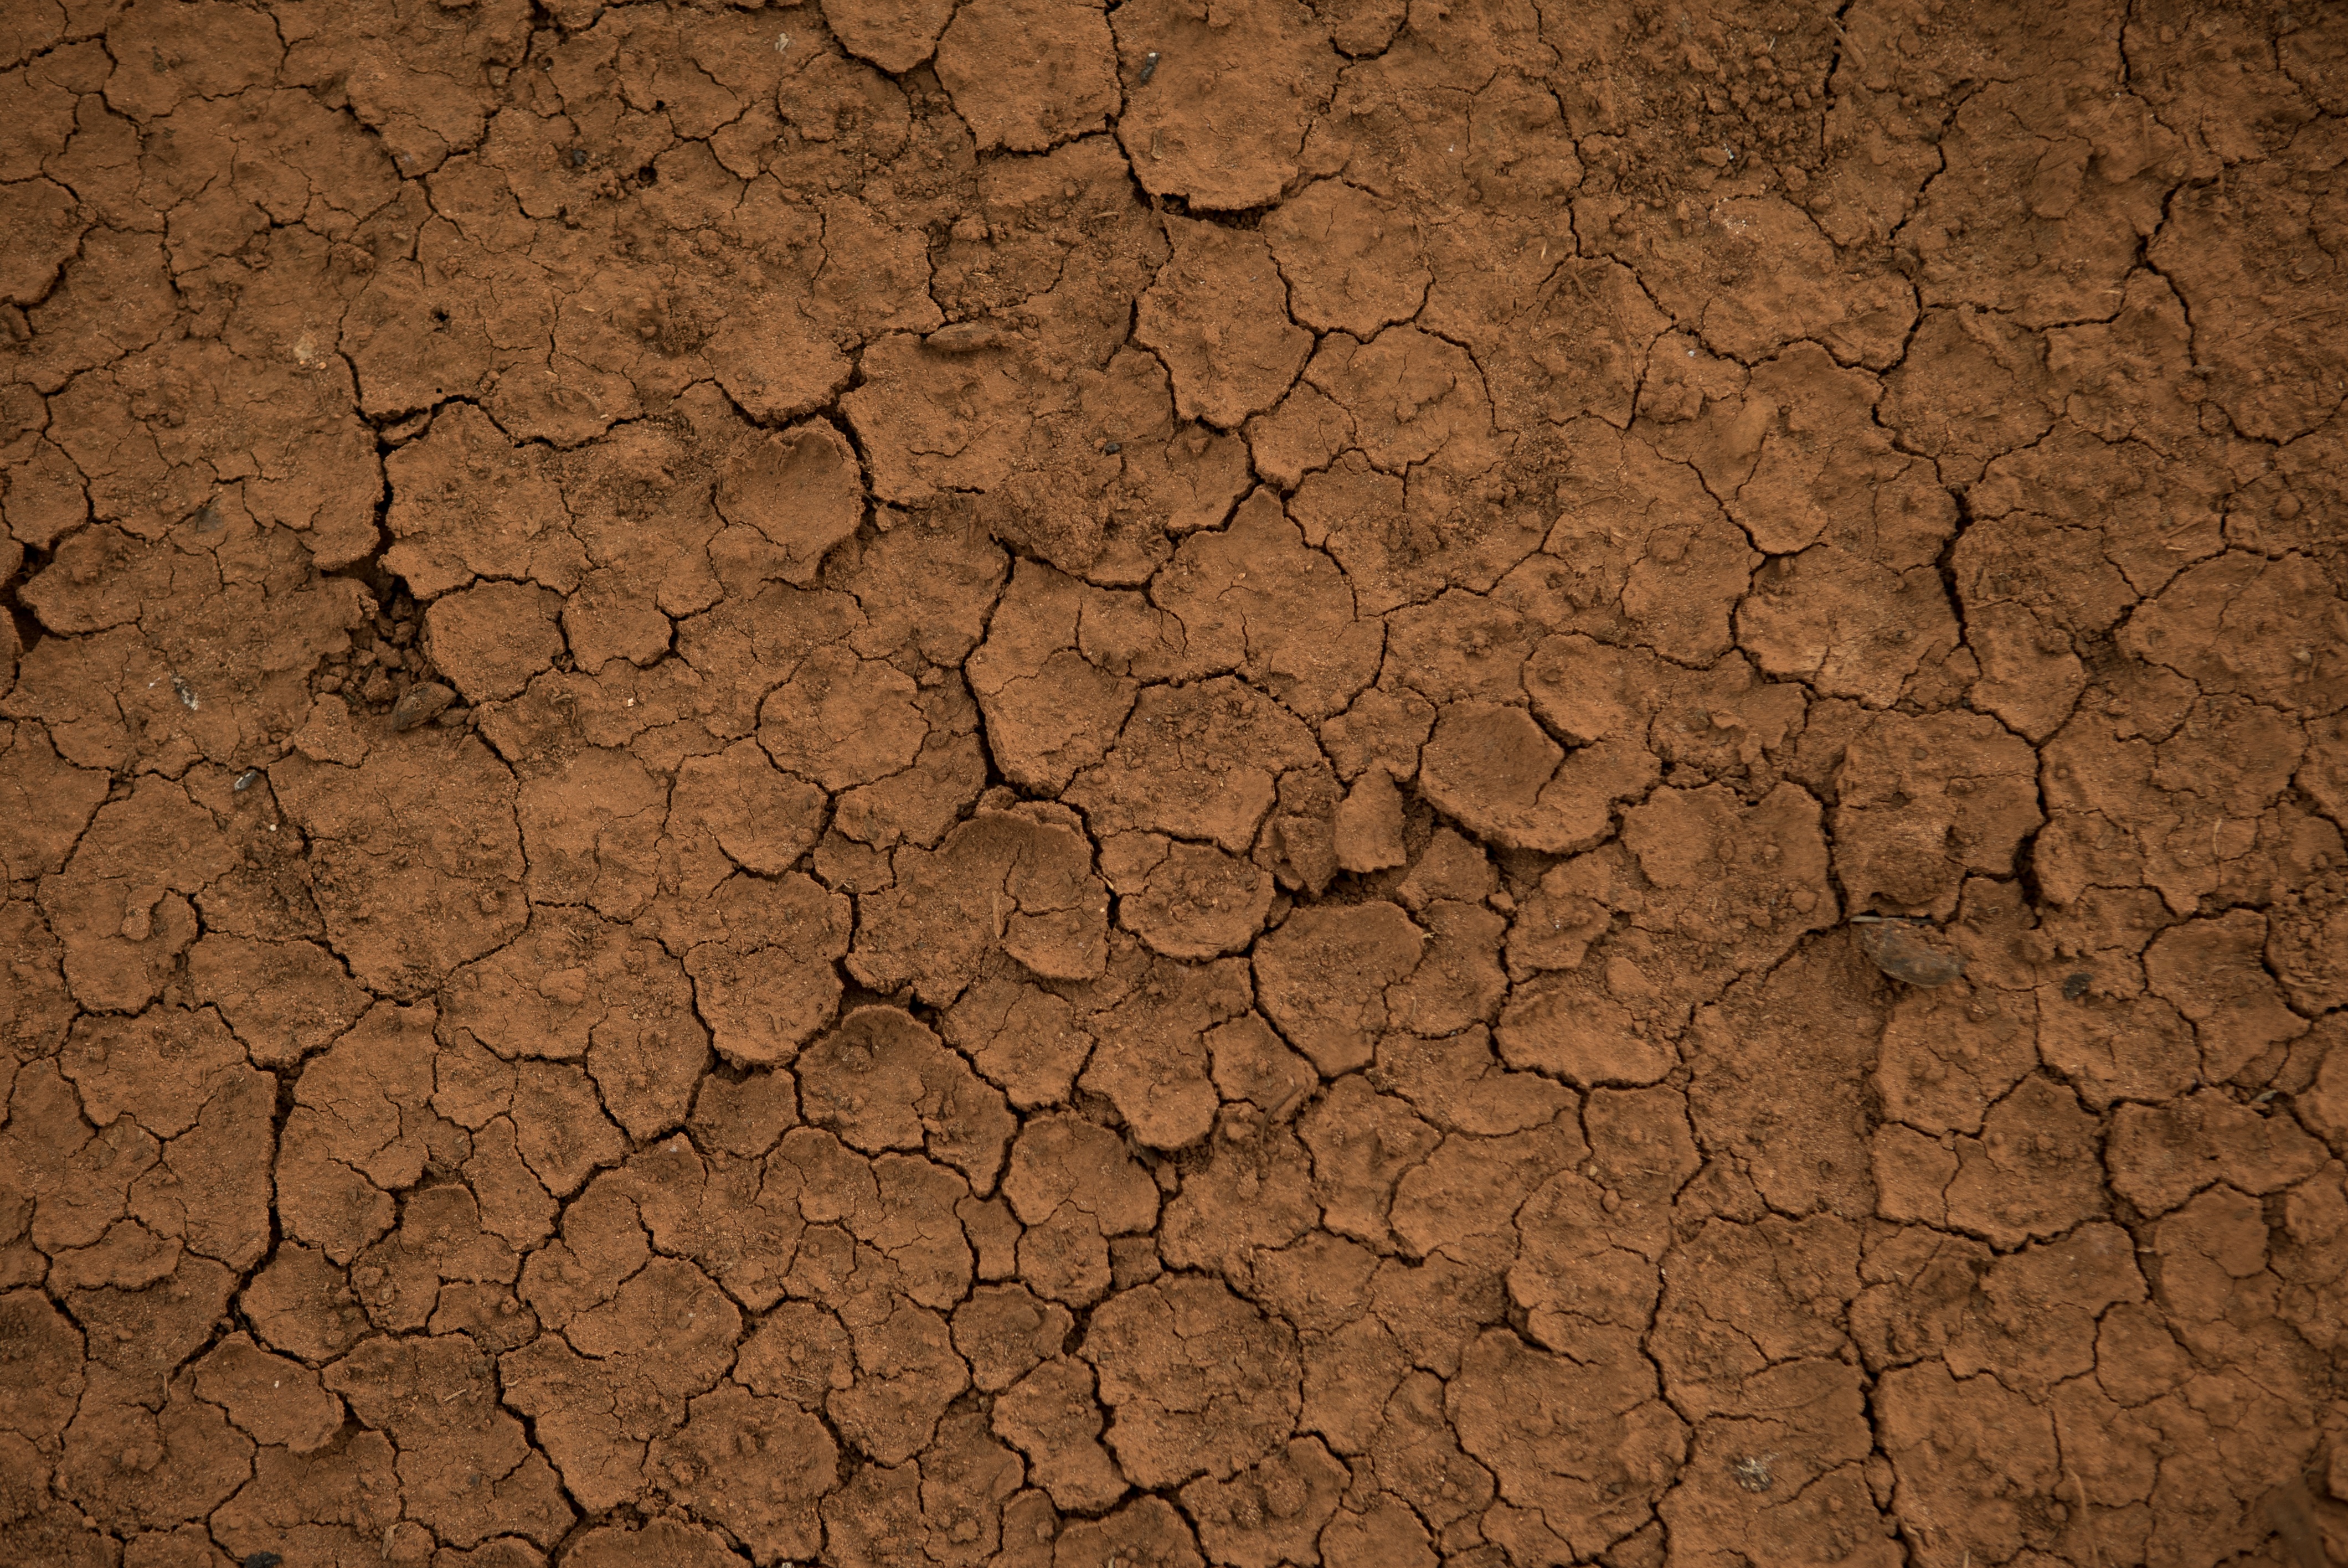
nature, wood, field, texture, arid, floor, wall, asphalt, summer, dry, mud, macro, brown, soil, garden, earth, detail, drought, campaign, flooring, sienna